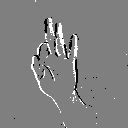
ASL letter: f